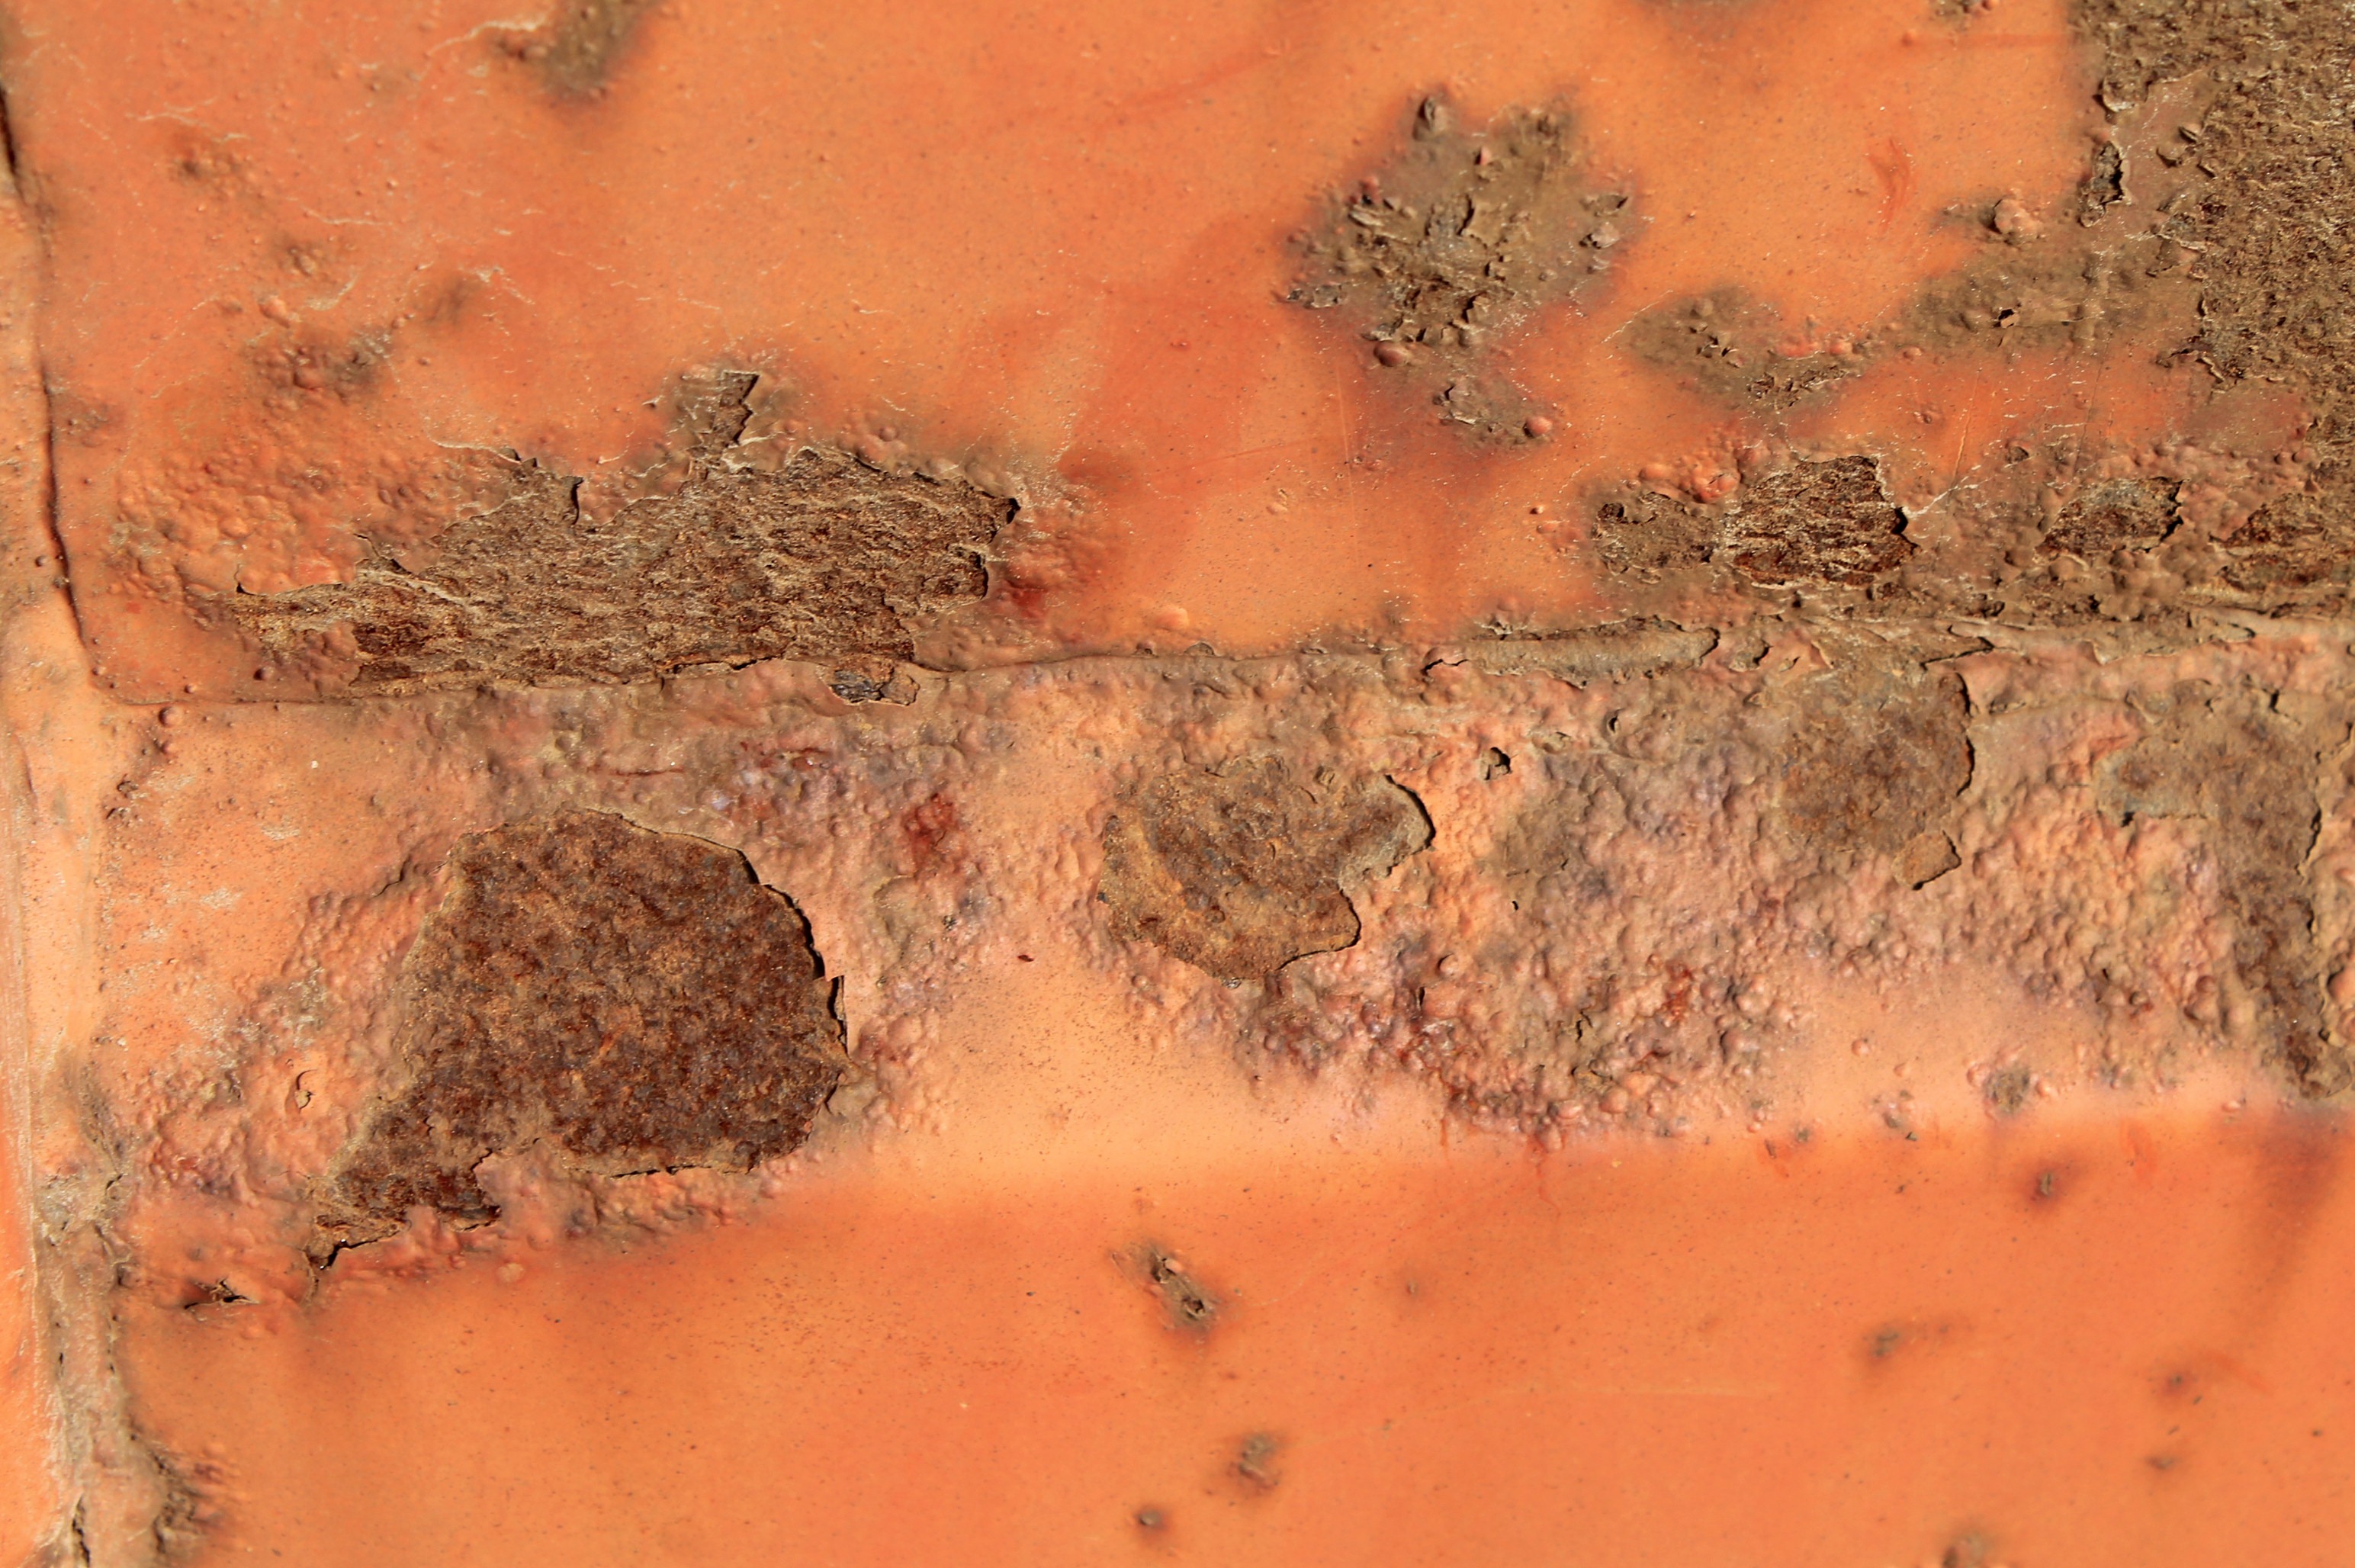
texture, wall, rust, metal, soil, decay, material, rusted, stainless, ailing